University of Oklahoma College of Medicine

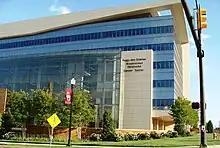
Stephenson Cancer at OU Health Sciences Center

The College of Medicine has approximately 650 students enrolled in the M.D. degree program. The entering first-year class size increased from 150 to 165 in 2006. A small number of medical students enroll in a combined M.D./Ph.D. degree program. Previously all medical students spent their first two years at the Oklahoma City campus and at the end of the second year, up to a quarter of each class may elect to complete their third and fourth years clinical experiences at the Tulsa community-based campus. Beginning in 2015 the School of Community Medicine in Tulsa expanded to a full 4-year campus and students had the opportunity to apply to either or both the Oklahoma City main campus medical school, and/or the School of Community Medicine branch campus in Tulsa. The first class having spent all four years of medical training at the Tulsa School of Community Medicine graduated in 2019. In addition to medical students, the college has more than 140 graduate students working on doctoral degrees in the biomedical sciences and 170 students enrolled in its physician assistant program.